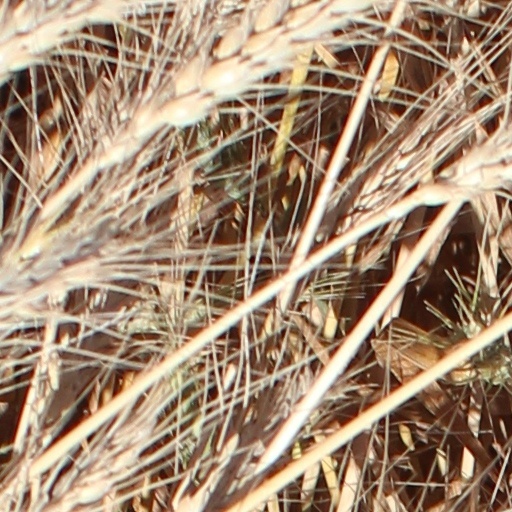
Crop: wheat